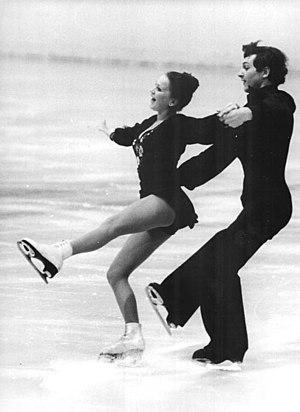
Marina Zueva, née le 9 avril 1956 à Moscou, est une patineuse artistique russe. Elle a représenté, en danse sur glace, l'Union soviétique avec, pour partenaire, Andreï Vitman. Elle est l'entraîneuse et la chorégraphe attitrée de plusieurs patineurs médaillés aux jeux olympiques et dans d'autres grandes compétitions. Elle a notamment été la chorégraphe des champions de patinage artistique en couple, Ekaterina Gordeeva et Sergueï Grinkov. Avec Igor Shpilband, elle a entraîné les danseurs sur glace Tanith Belbin & Benjamin Agosto, Maia Shibutani & Alex Shibutani, Tessa Virtue & Scott Moir, Meryl Davis & Charlie White. Ces deux derniers couples ont obtenu l'or et l'argent en danse sur glace lors des jeux olympiques de Vancouver, en 2010. Son fils, le canadien Fedor Andreev, est également patineur.